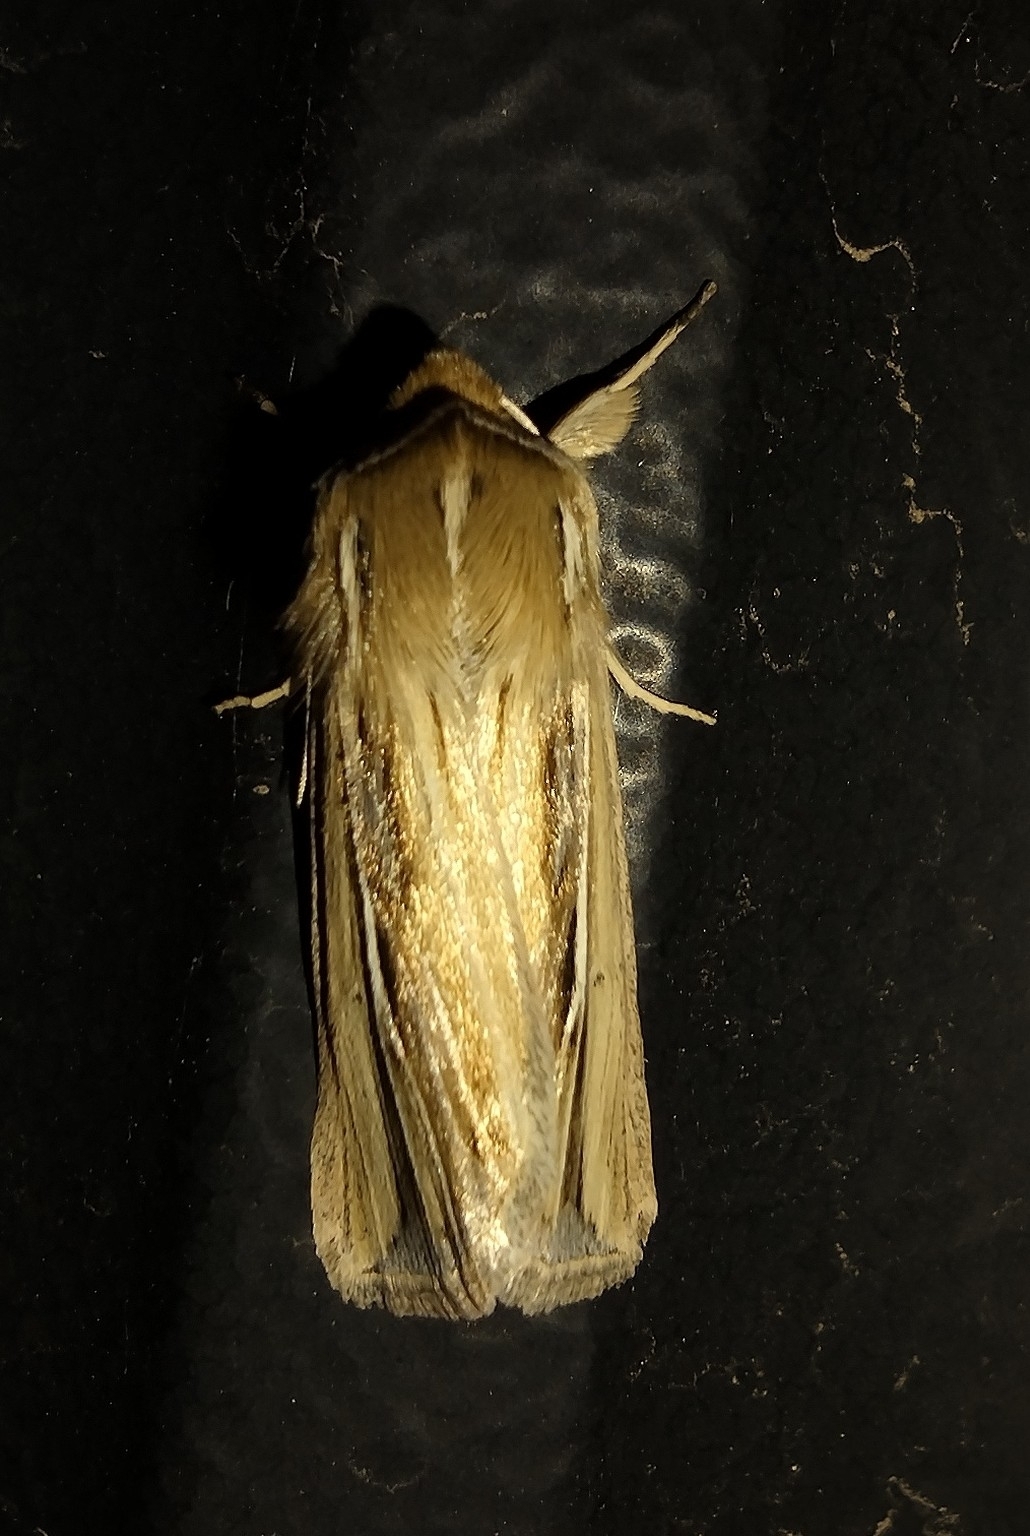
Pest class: wheathead_armyworm_Dargida_diffusa